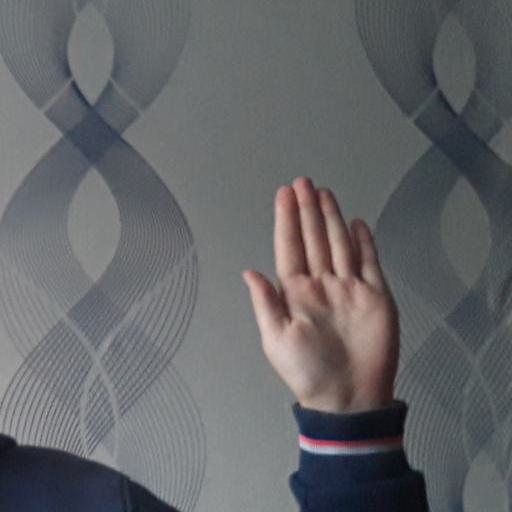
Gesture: stop